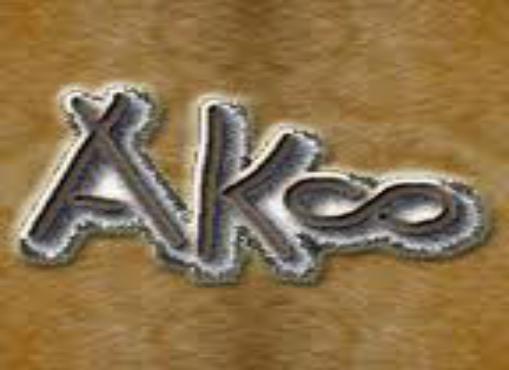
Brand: AKOO
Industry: Clothes